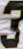
Number: 3